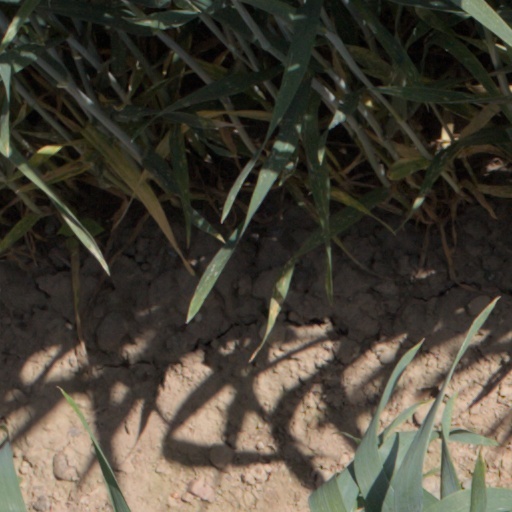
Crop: wheat